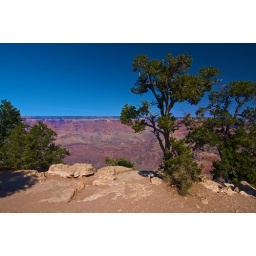
Yes, the sky was really that blue that day. No CPL, no special touching in Aperture.